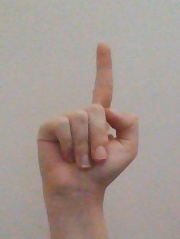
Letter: bb